Chitai

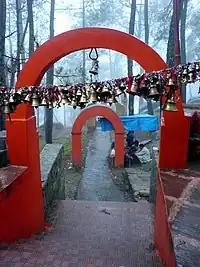
Golu Devta Temple, near Almora

Chitai or Jethai is a village on the Almora-Pithoragarh highway, from Almora in Uttarakhand state, India. It is known for the temple of Golu Devata.